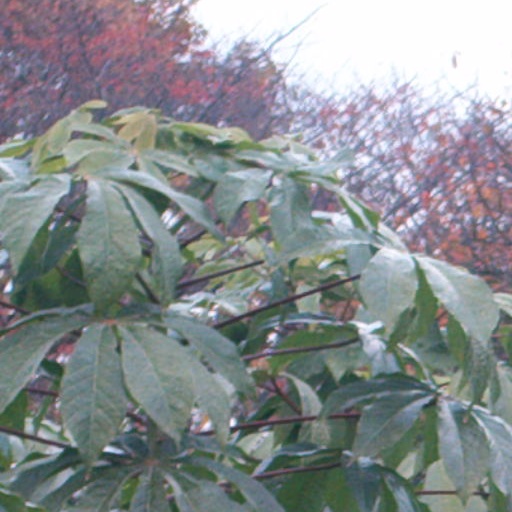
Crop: cassava